Virender Sehwag

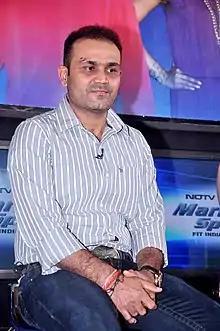
Sehwag in 2012

Virender Sehwag (born 20 October 1978) is a former Indian cricketer who represented India from 1999 to 2013. Widely regarded as one of the most destructive openers and one of the greatest batsmen of his era, he played for Delhi Capitals in IPL and Delhi and Haryana in Indian domestic cricket. He batted right-handed and played his first One Day International in 1999 and joined the Indian Test side in 2001. In April 2009, Sehwag became the first Indian to be honoured as the Wisden Leading Cricketer in the World for his performance in 2008, subsequently becoming the first player of any nationality to retain the award for 2009. He worked as stand-in captain occasionally during absence of main captain of India, also worked as Vice-Captain for Indian squad. He is former captain of Delhi Daredevils and Delhi "Ranji" Team. During his time with India, Sehwag was a member of the team that was one of the joint winners of the 2002 ICC Champions Trophy, the winners of the 2007 T20 World Cup, and the winners of the 2011 Cricket World Cup. During the 2002 ICC Champions Trophy, Sehwag was the highest run scorer with 271 runs. In 2023, he was inducted into ICC Cricket Hall of Fame.